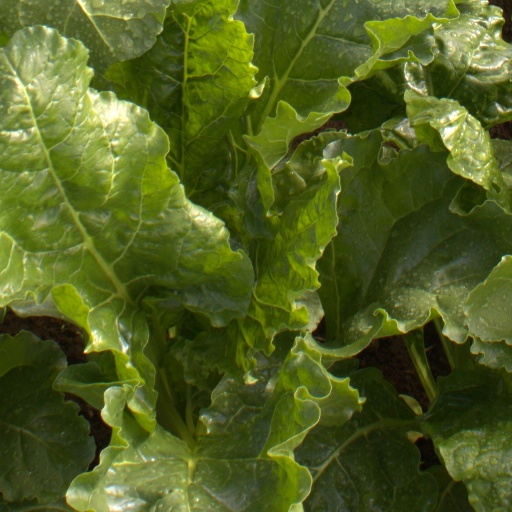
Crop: sugar beet